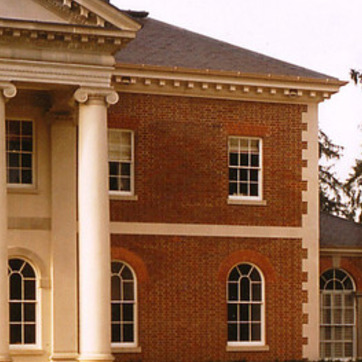
Material: brick